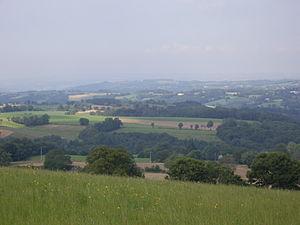
Le Massif central est un massif montagneux essentiellement hercynien qui occupe le centre de la moitié sud de la France métropolitaine. D'une surface de 85 000 km², soit 15 % environ du territoire métropolitain, c'est le massif le plus vaste du pays. Le massif est d'altitude moyenne et ses reliefs sont souvent arrondis par l'érosion. Il culmine à 1 885 mètres au sommet volcanique du puy de Sancy. Dans l'ensemble, il s'est formé il y a 500 millions d'années, bien que les causses et surtout les reliefs volcaniques soient plus récents, ces derniers étant consécutifs à la formation des Alpes et des Pyrénées. Le Massif central abrite en effet l'essentiel des volcans français de métropole.
Le Ségala est une région naturelle de France qui s'étend à l'ouest du département de l'Aveyron, au nord du Tarn. Il s'agit d'une région géologique, à la différence de la vicomté d'Albigeois, du Rouergue ou du Quercy, qui sont des régions historiques.